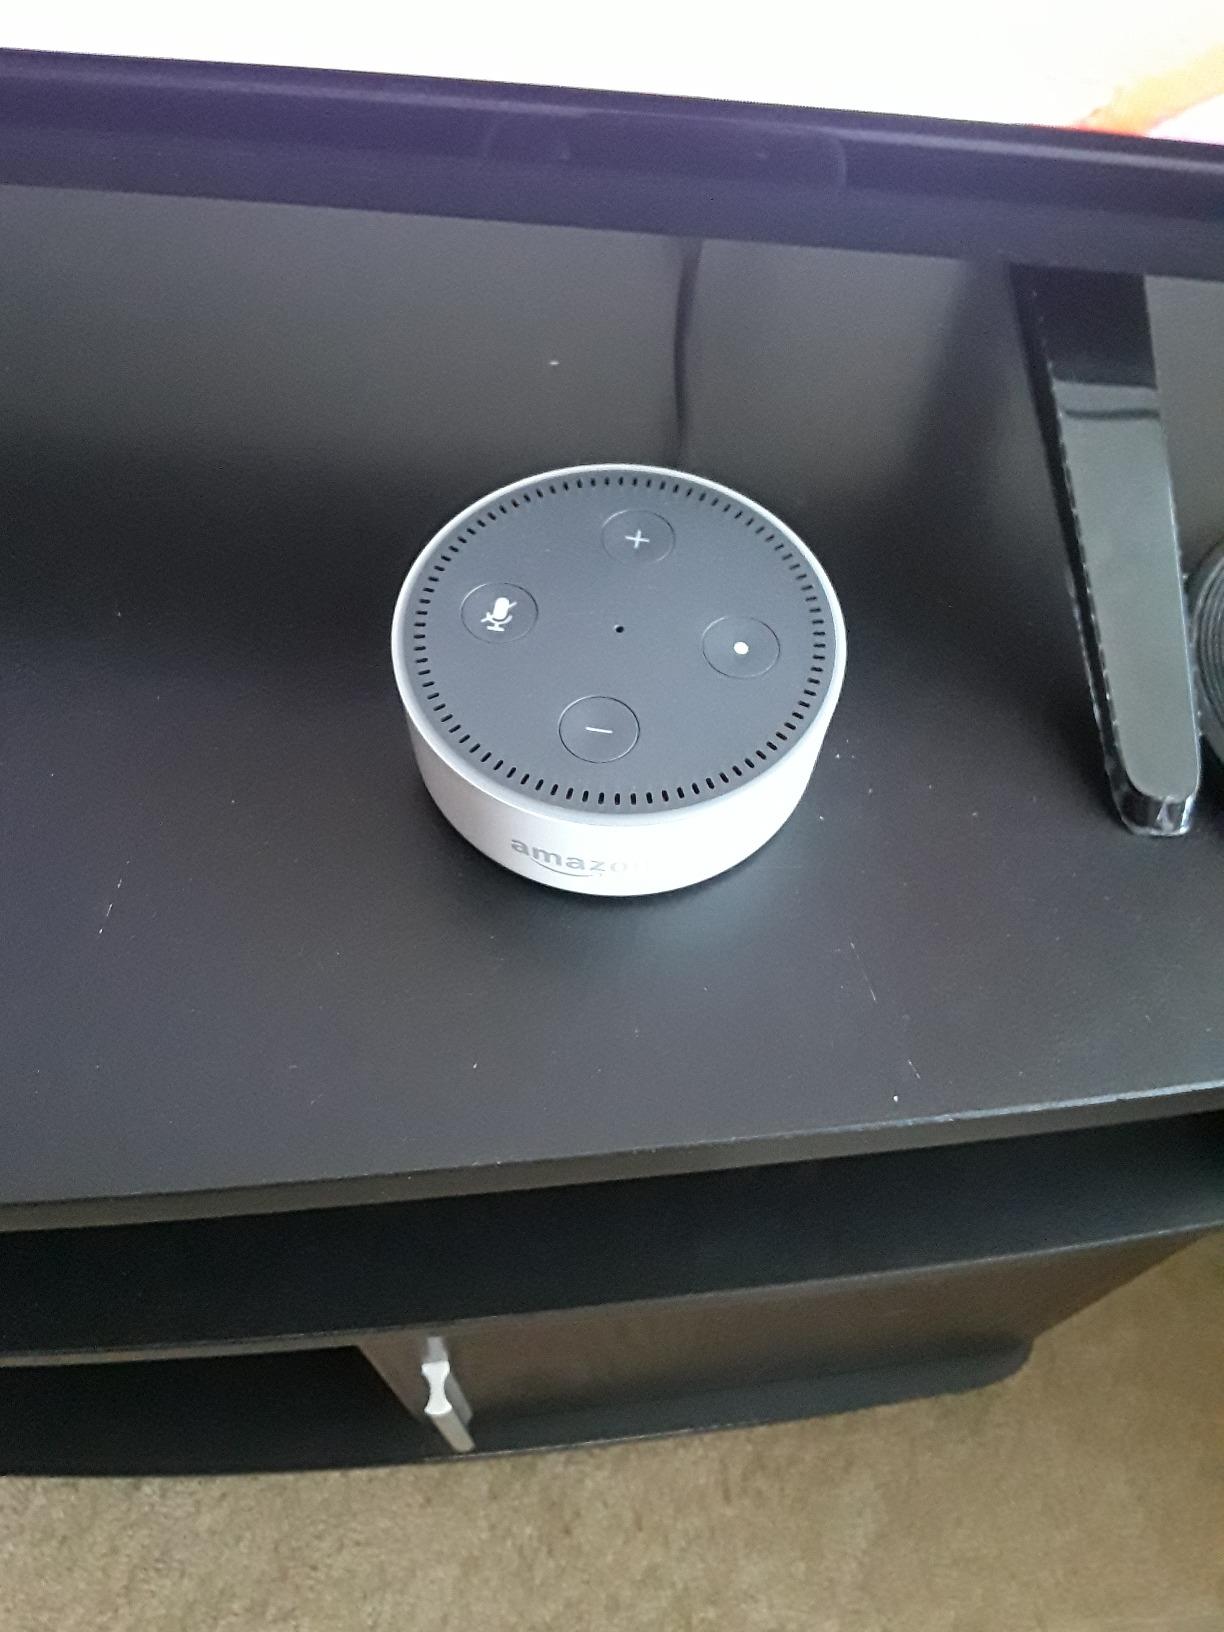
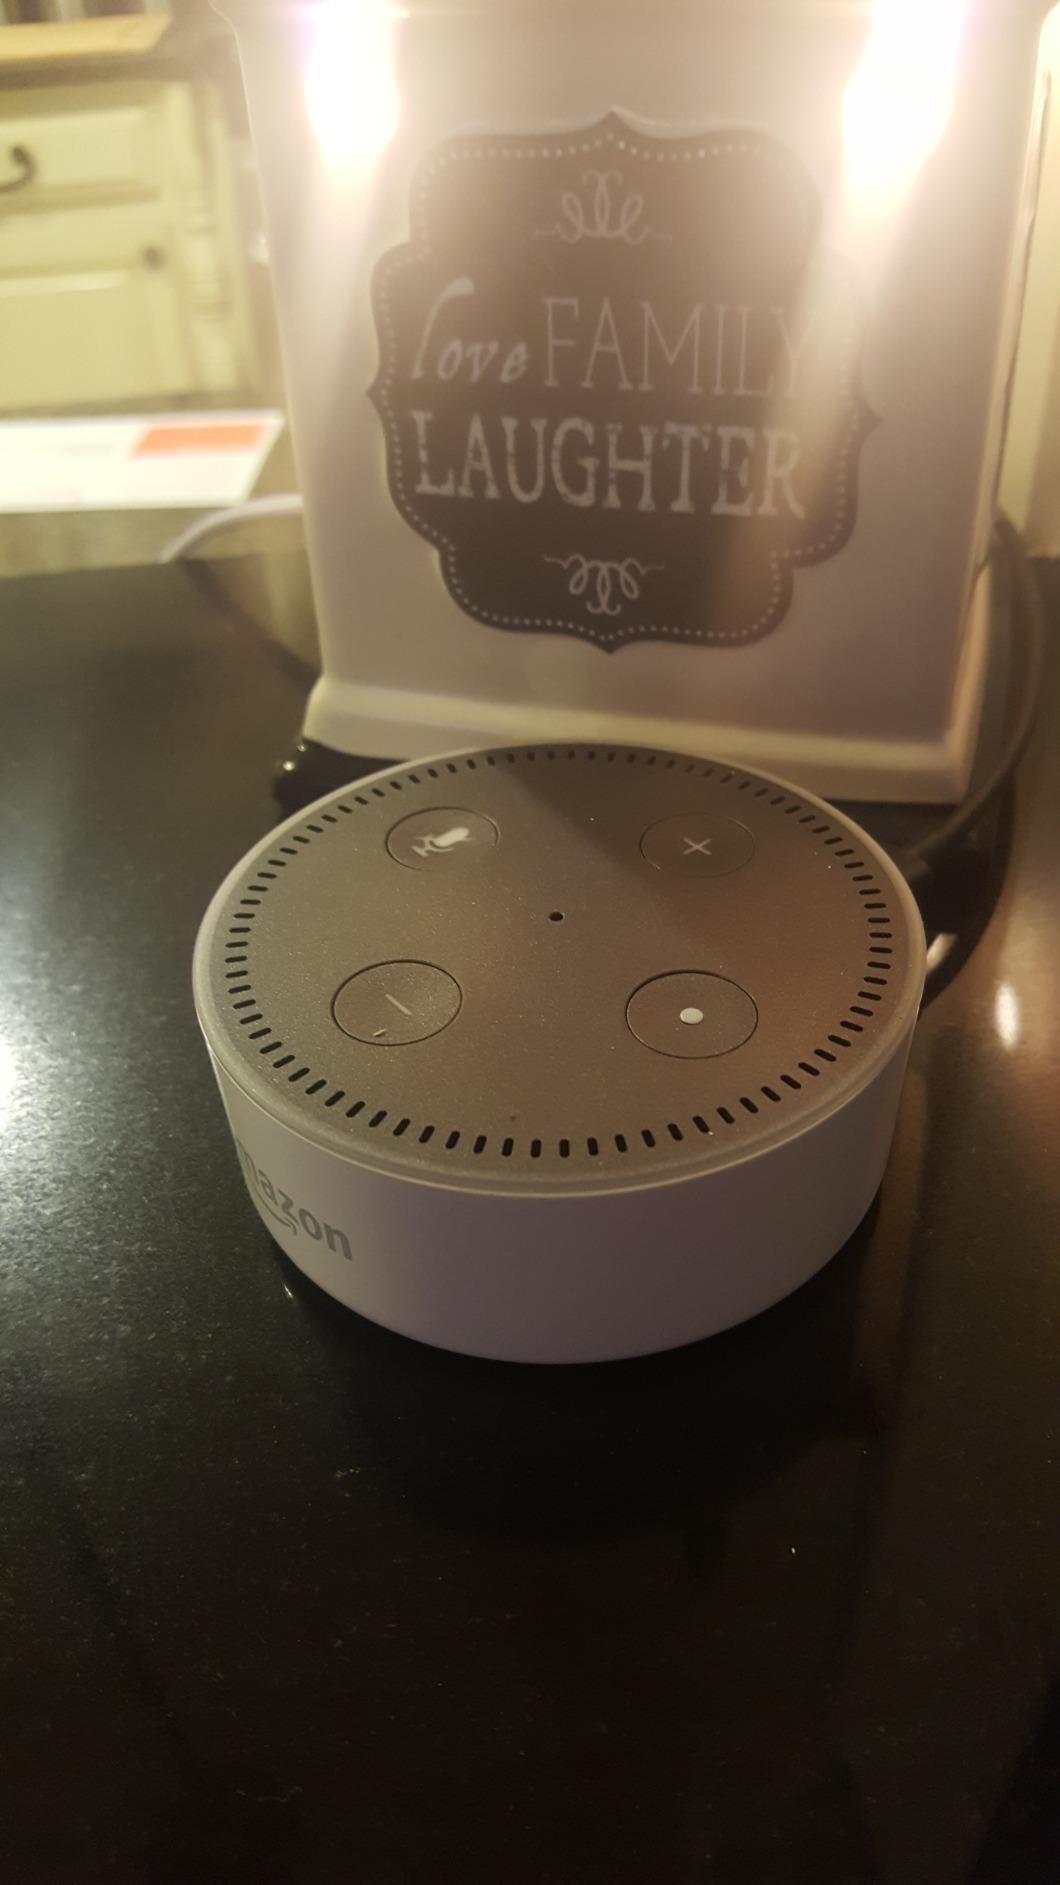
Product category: speaker
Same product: yes